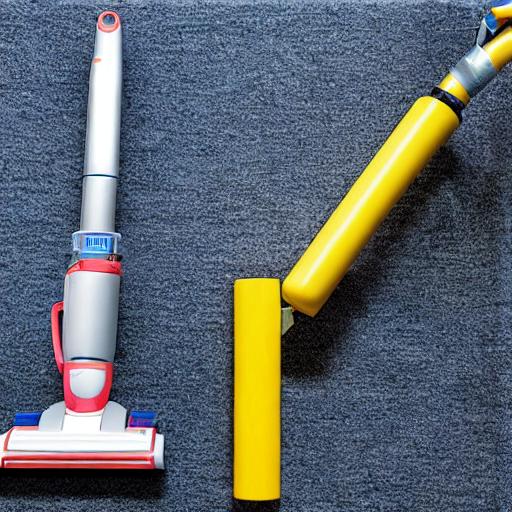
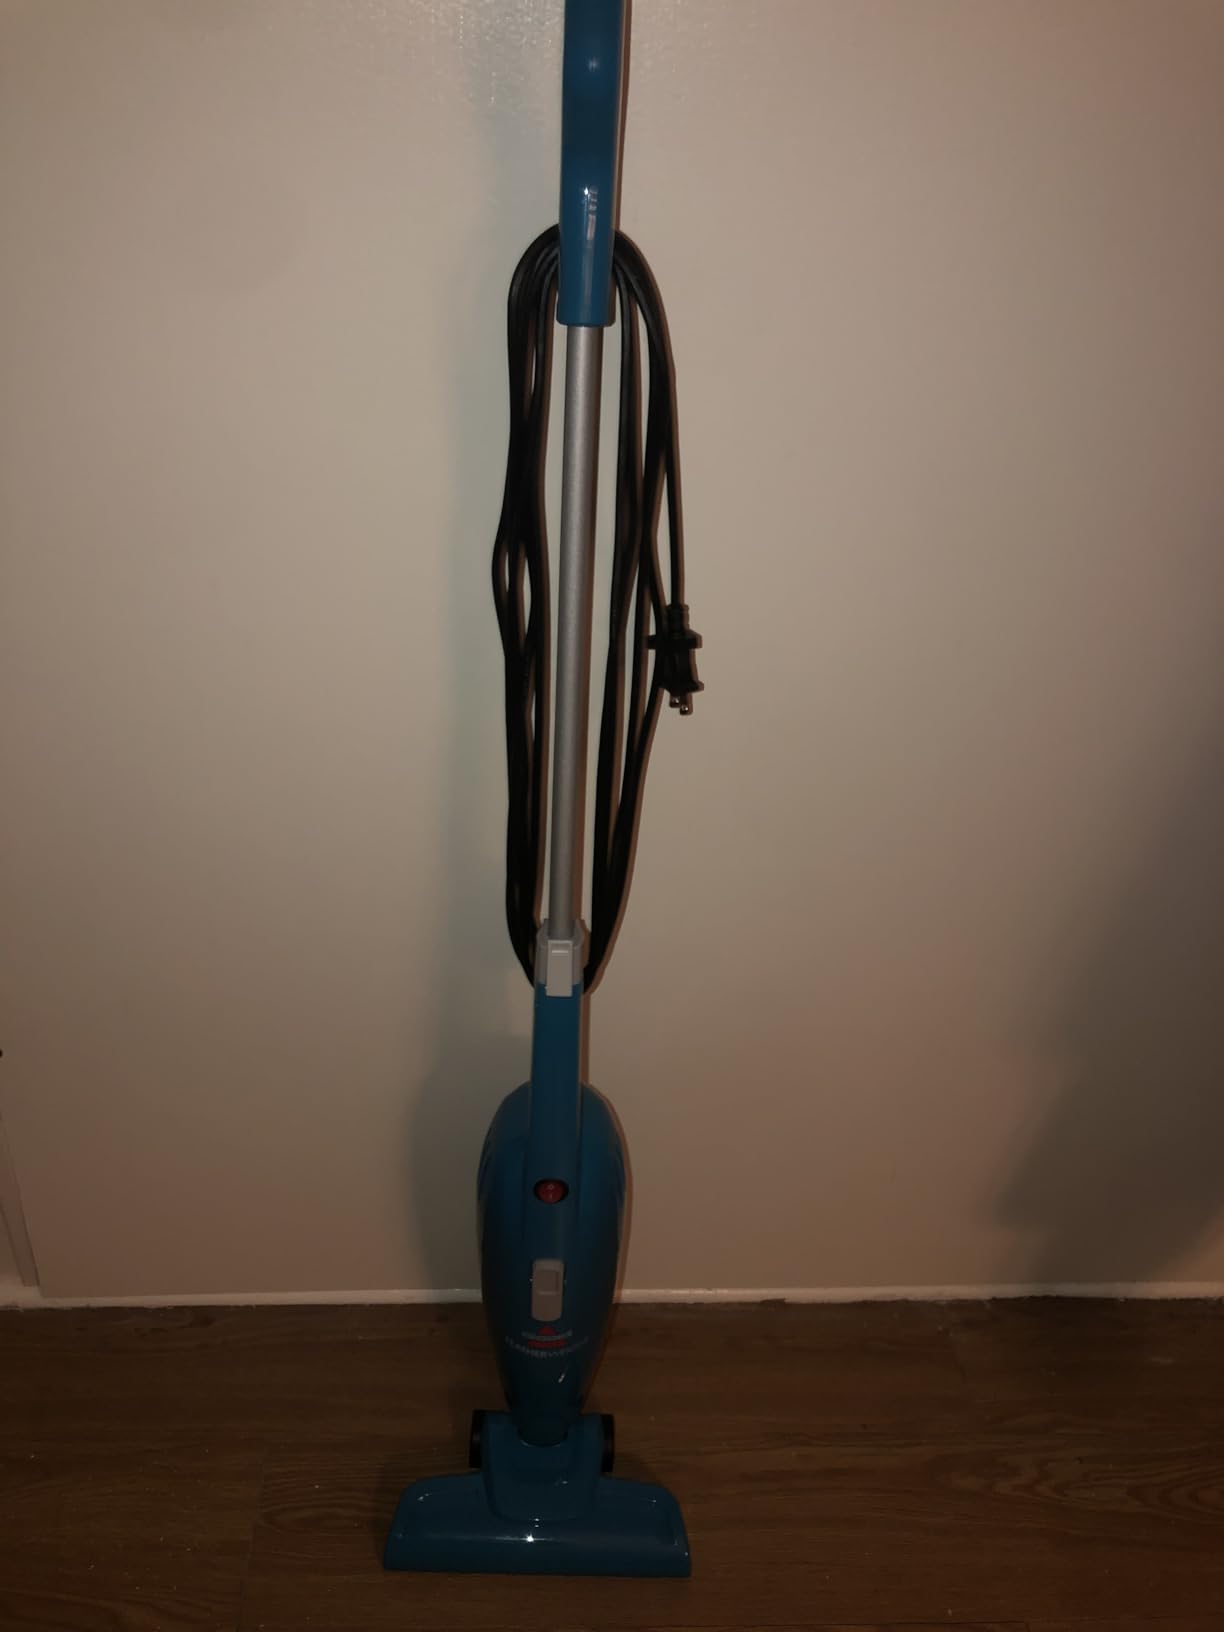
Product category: items_vacuum
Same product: no